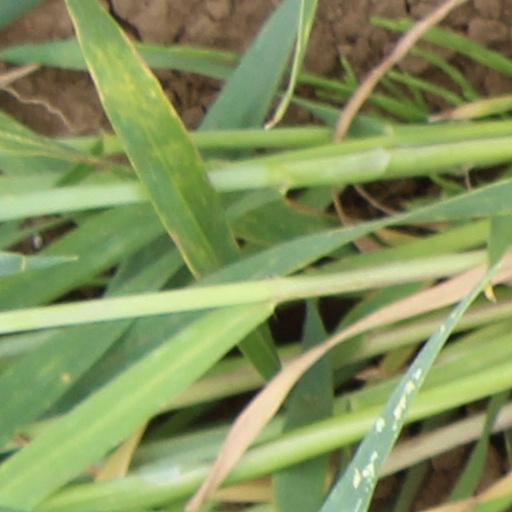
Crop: wheat